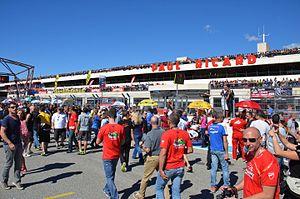
Au départ du Bol d'Or 2015. circuit Paul Ricard.
Le Bol d'or est une compétition motocycliste d'endurance qui se déroule une fois par an en France. Il a été créé par Eugène Mauve, en 1922, au titre de l'Association des anciens motocyclistes militaires, qui deviendra l'Association des moto-cyclecaristes de France. Il est réputé comme avoir été la première course de 24 heures au monde. Il bénéficie aujourd'hui du concours des Éditions Larivière. Un Bol d'or automobile est organisé conjointement, entre 1922 et 1955.